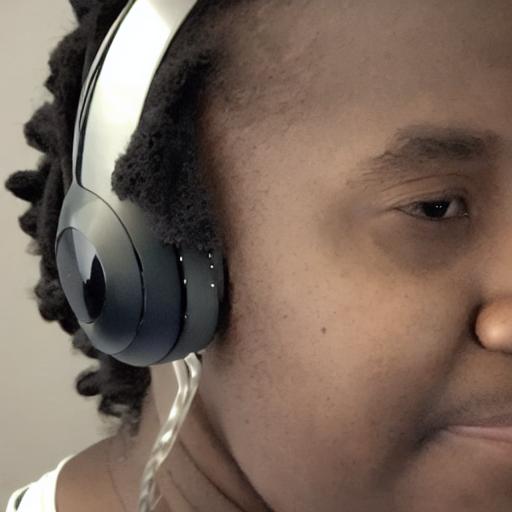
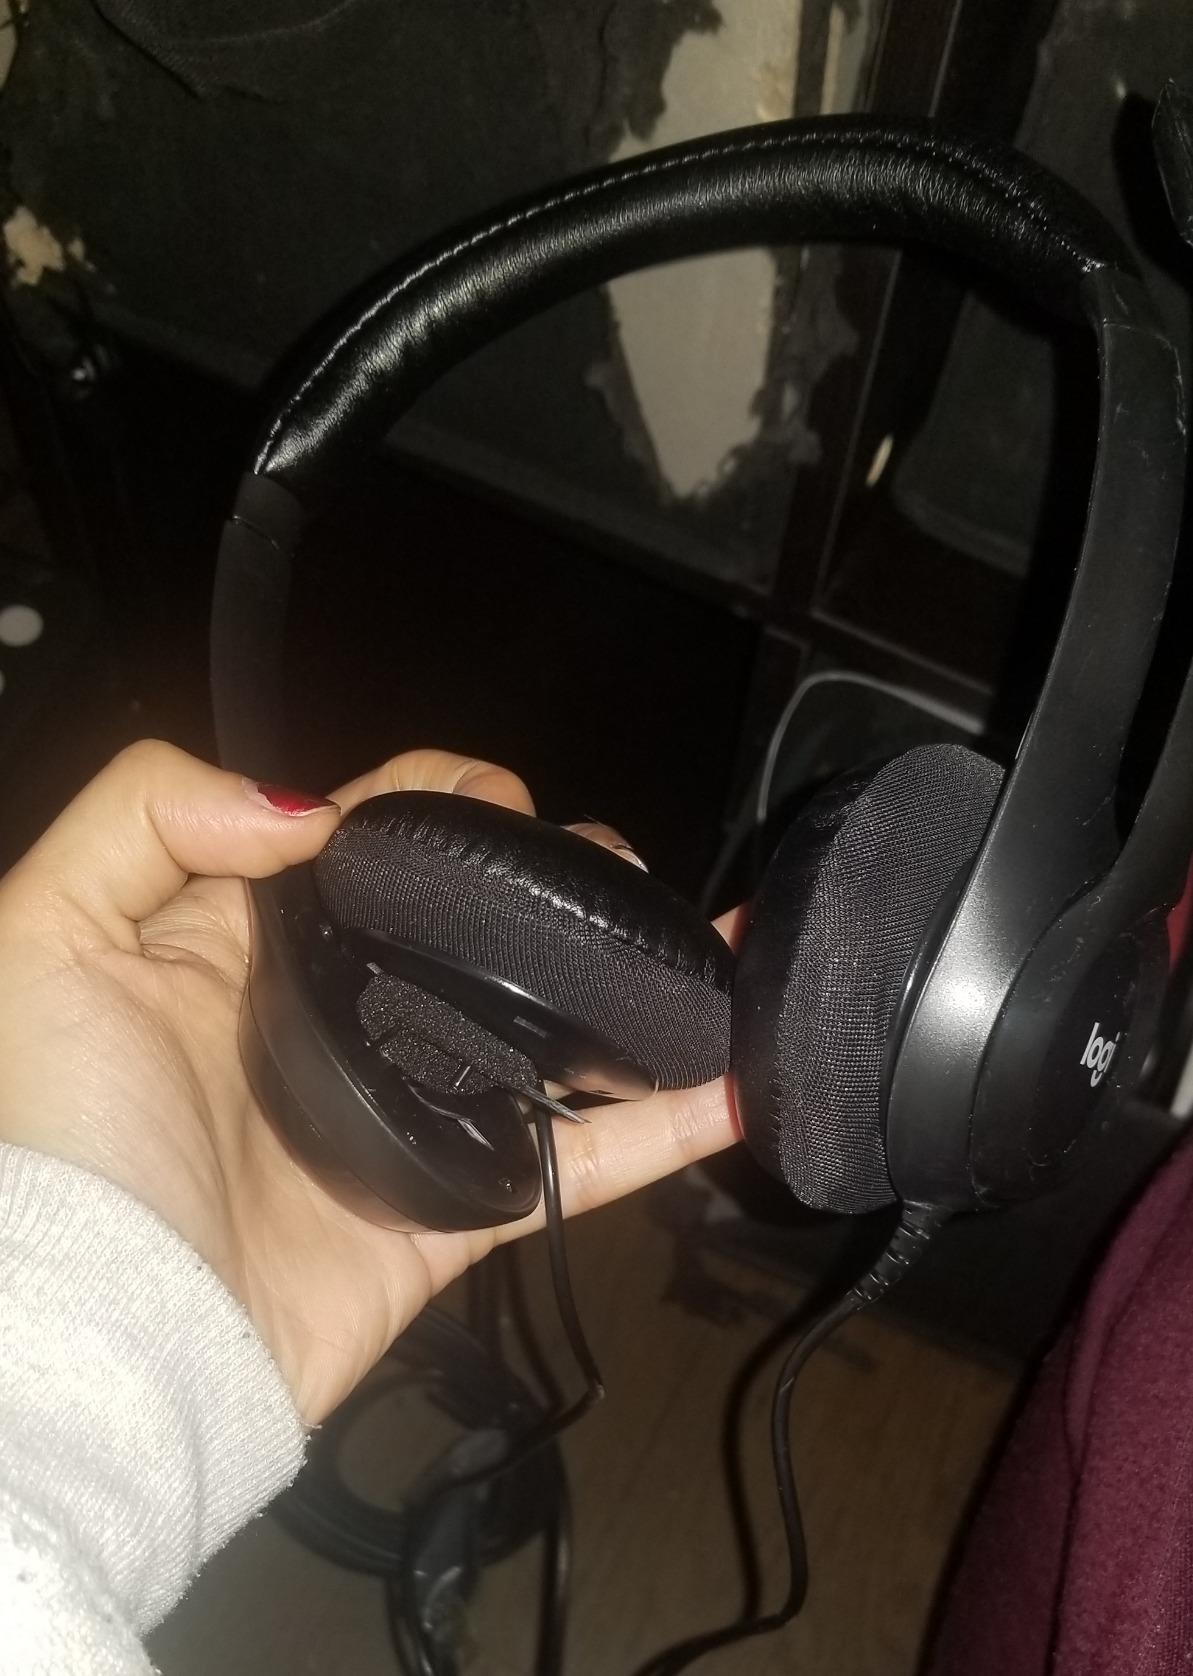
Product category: headphones
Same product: no